Salt marsh

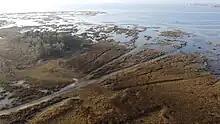
A coastal salt marsh in Perry, Florida, USA.

A salt marsh, saltmarsh or salting, also known as a coastal salt marsh or a tidal marsh, is a coastal ecosystem in the upper coastal intertidal zone between land and open saltwater or brackish water that is regularly flooded by the tides. It is dominated by dense stands of salt-tolerant plants such as herbs, grasses, or low shrubs. These plants are terrestrial in origin and are essential to the stability of the salt marsh in trapping and binding sediments. Salt marshes play a large role in the aquatic food web and the delivery of nutrients to coastal waters. They also support terrestrial animals and provide coastal protection.